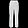
Label: Trouser